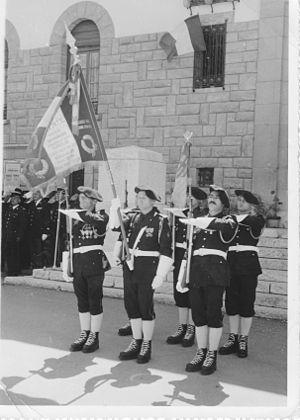
Drapeau des Chasseurs à la garde du 11° BCA. Entouré du fanion du 11° BCA et du fanion du 15° BCA. Le fanion du 15° BCA était confié à la garde du 11° BCA à sa dissolution. Mai 1970
La guerre en montagne est la composante d'une guerre se déroulant dans une zone montagneuse ou fortement accidentée. Aux enjeux propres au combat avec l'ennemi, s'ajoutent les contraintes dues aux conditions climatiques extrêmes et les difficultés et risques liés aux déplacements et plus généralement à la vie dans un environment escarpé et inhospitalier, éventuellement recouvert de neige ou de glace.